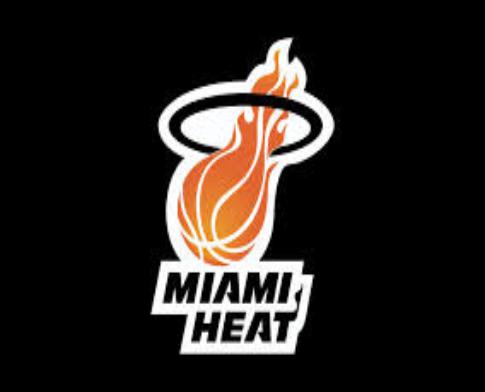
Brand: Heat-1
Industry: Clothes